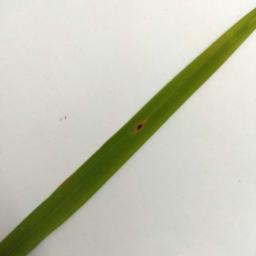
Label: Rice___Brown_Spot